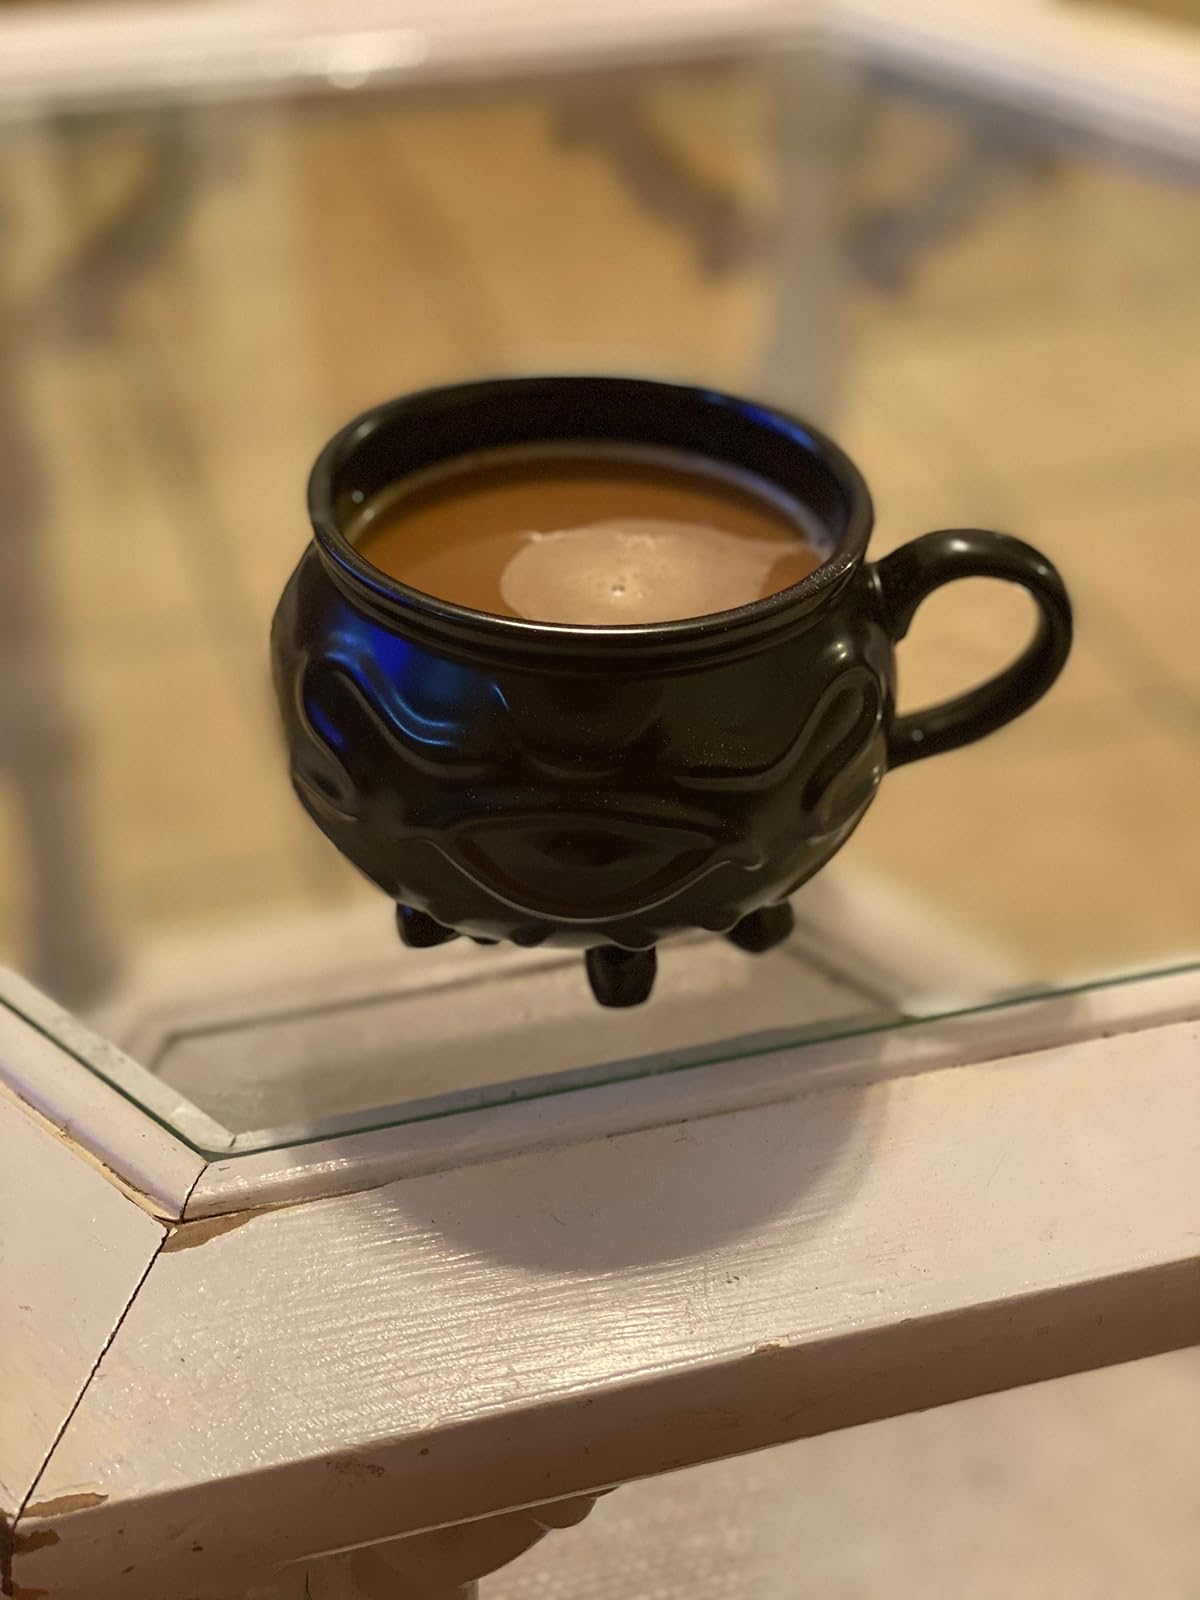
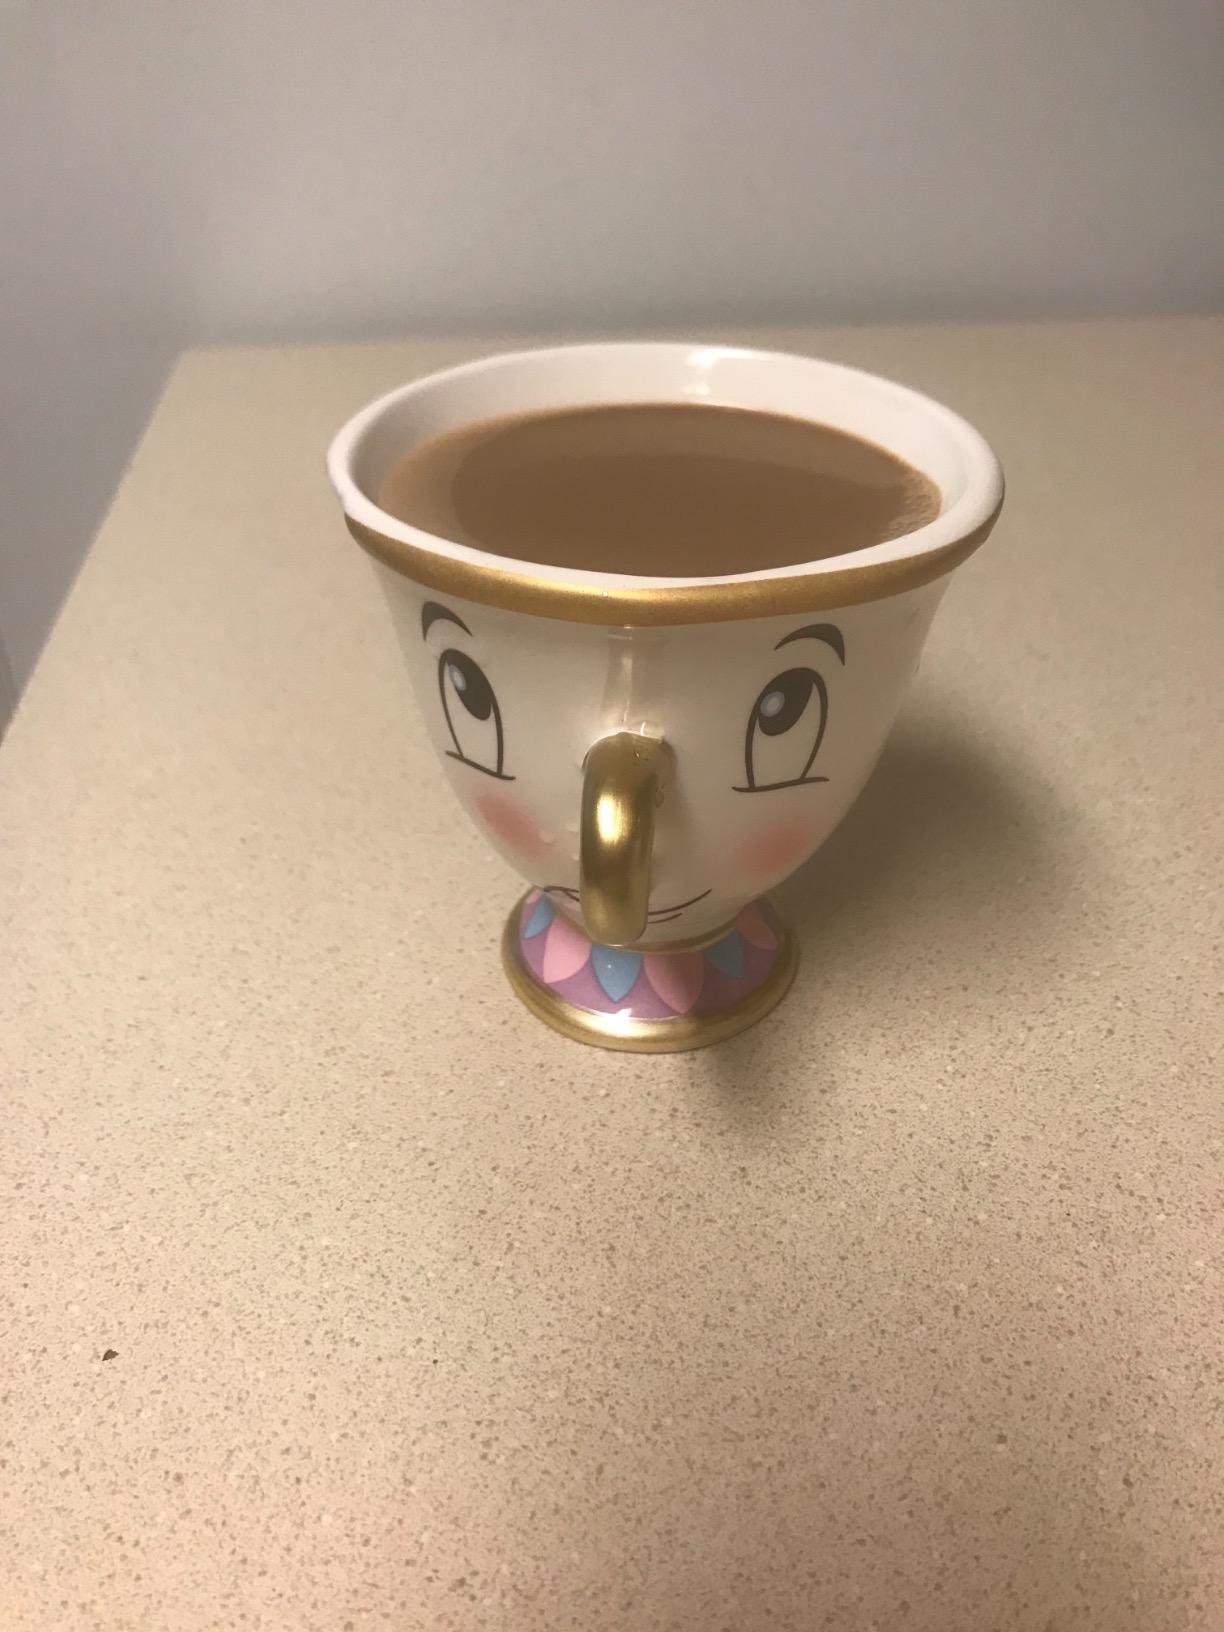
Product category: items_mug
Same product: no